Hubert H. Bancroft Ranch House

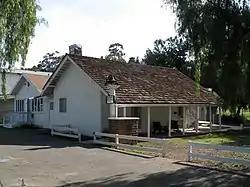
The house in 2007

The Hubert H. Bancroft Ranch House is a historic house museum at 9050 Memory Lane in Spring Valley, California. Built in 1856, it is the oldest Anglo-American building in the town. From 1885 until his death in 1918, it was home to Hubert Howe Bancroft, a pioneering historian of the western United States, Mexico, and Central America. Now managed by the local historical society as a museum, it was designated a National Historic Landmark in 1962 for its association with Bancroft, and was registered as a California Historical Landmark in 1958.